Battle of Ayn al-Warda

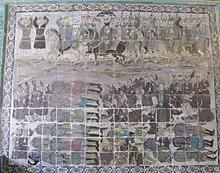
20th-century tile-work in Kermanshah, Iran, depicting the Penitent army

Some of Husayn's supporters in Kufa, who called themselves Penitents, blamed themselves for the disaster and decided to atone for their perceived sinful abandonment of their leader. Considering the prohibition of suicide in Islam, they decided to sacrifice themselves in a fight against the perpetrators of the massacre, to achieve salvation and martyrdom. Sulayman ibn Surad, a companion of Muhammad and old ally of Ali, was chosen as leader of the movement. Meanwhile Yazid died in 683 and Umayyad authority collapsed across the Caliphate, giving rise to the civil war known as the Second Fitna. Ibn Ziyad was expelled from Iraq and he fled to Syria. This afforded the Penitents their opportunity to act. A large-scale recruiting campaign was launched which met with considerable success and 16,000 men joined the movement. On the day of departure though, only 4,000 men arrived, of whom another 1,000 left on the way. Undeterred, the Penitents moved up the Euphrates River towards the Jazira (Upper Mesopotamia). They were all mounted and well-equipped.